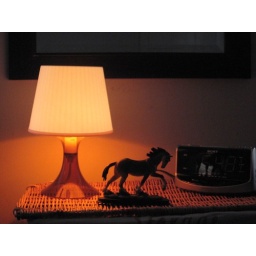
horse in the bedroom